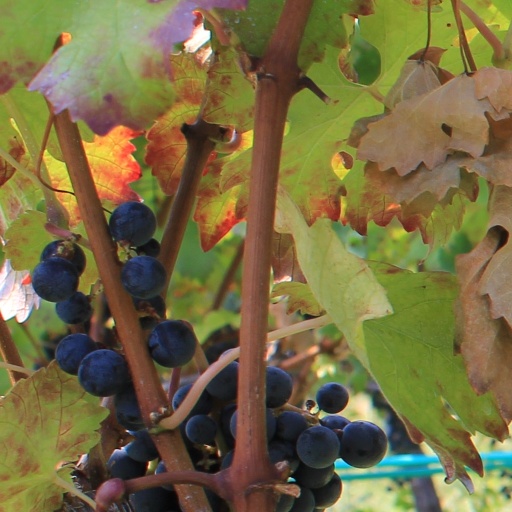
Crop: grape